Tourism in Gibraltar

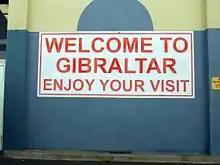
Greeting sign at the Gibraltar Cruise Terminal.

Tourism in Gibraltar constitutes one of the British Overseas Territory's most important economic pillars, alongside financial services and shipping. Gibraltar's main attractions are the Rock of Gibraltar and its resident population of Barbary macaques (or "apes"), the territory's military heritage, duty-free shopping, casinos and marinas. Although the population of Gibraltar numbers only some 30,000 people, the territory recorded nearly 12 million visits in 2011, giving it one of the highest tourist-to-resident ratios in the world.